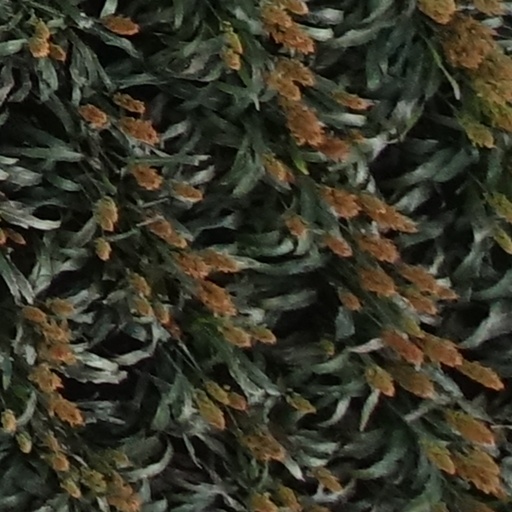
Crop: sorghum